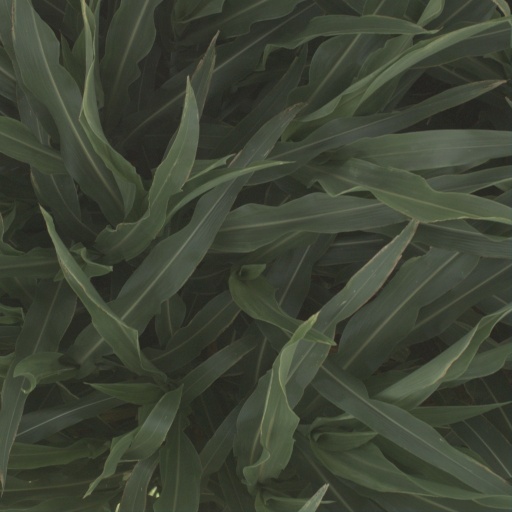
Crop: sorghum